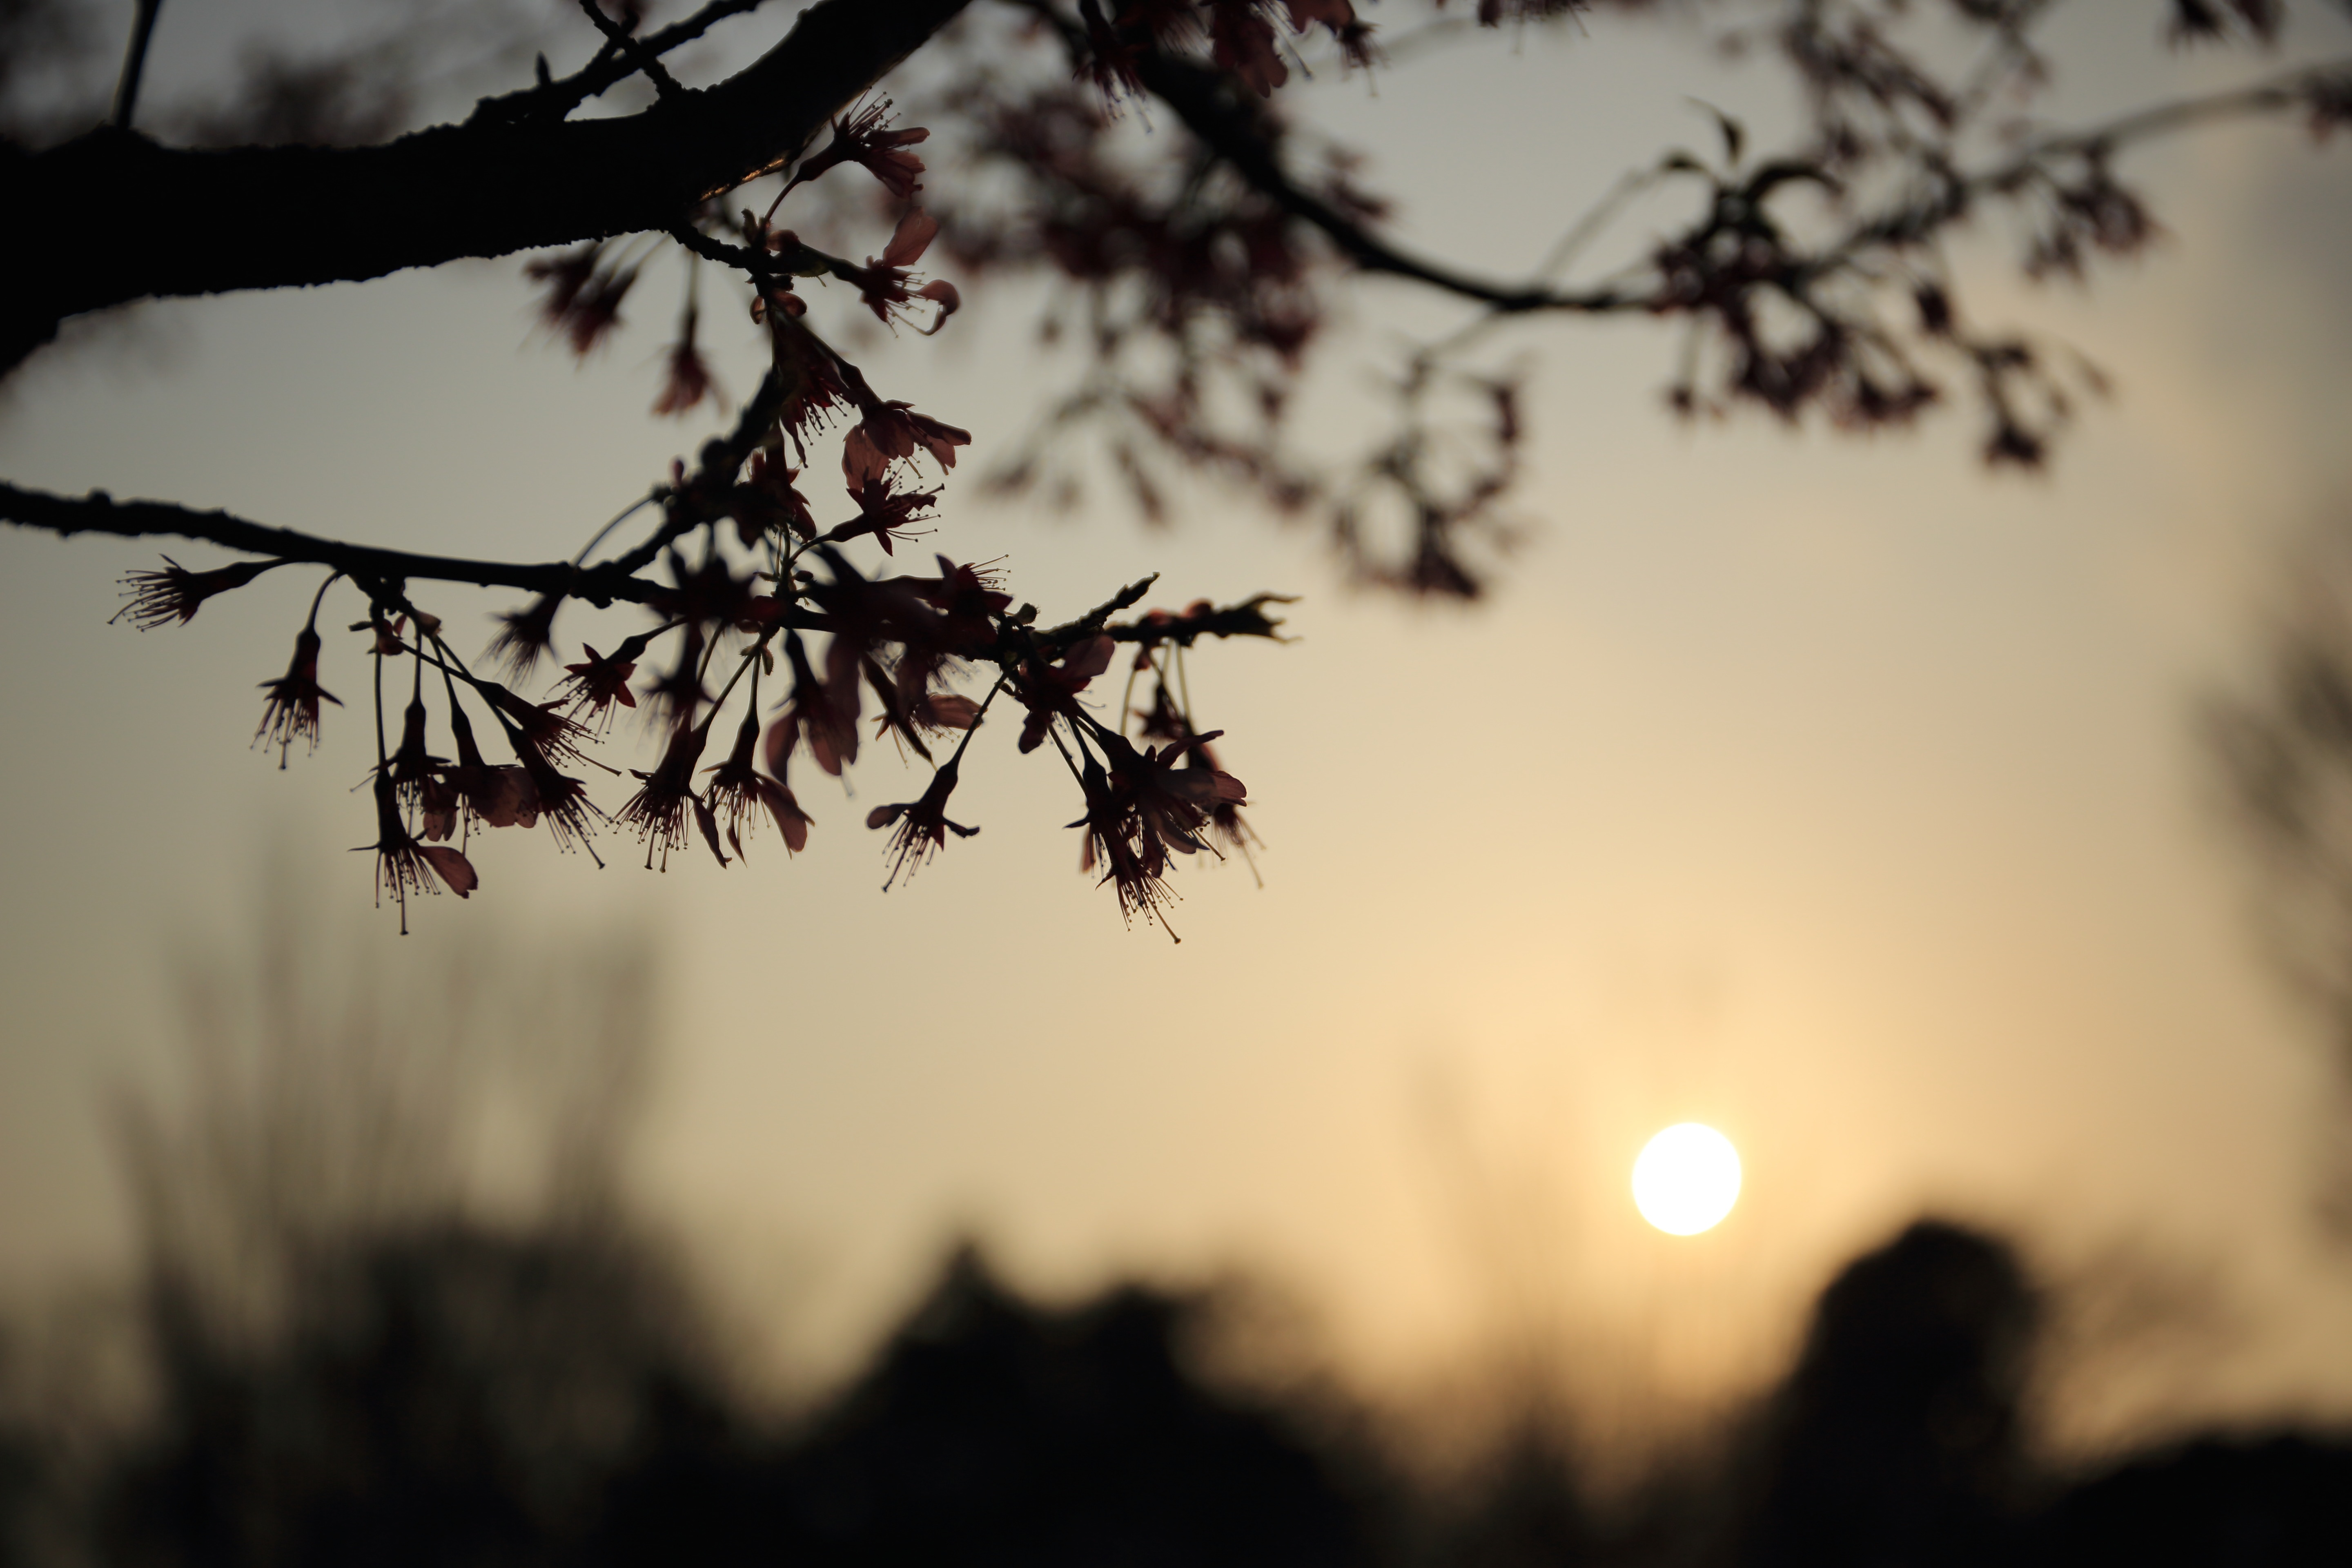
tree, nature, branch, light, plant, sunset, sunlight, morning, leaf, flower, evening, autumn, season, atmospheric phenomenon, woody plant